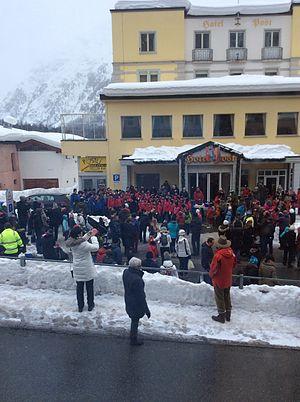
Pontresina est une commune suisse du canton des Grisons, située dans la région de Maloja.